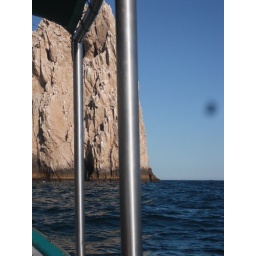
The rocks at Land's End during a glass bottom boat tour on our first full day in Cabo (12/31/09)